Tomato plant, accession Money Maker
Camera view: bottom (45 deg); turntable rotation: 180 degrees
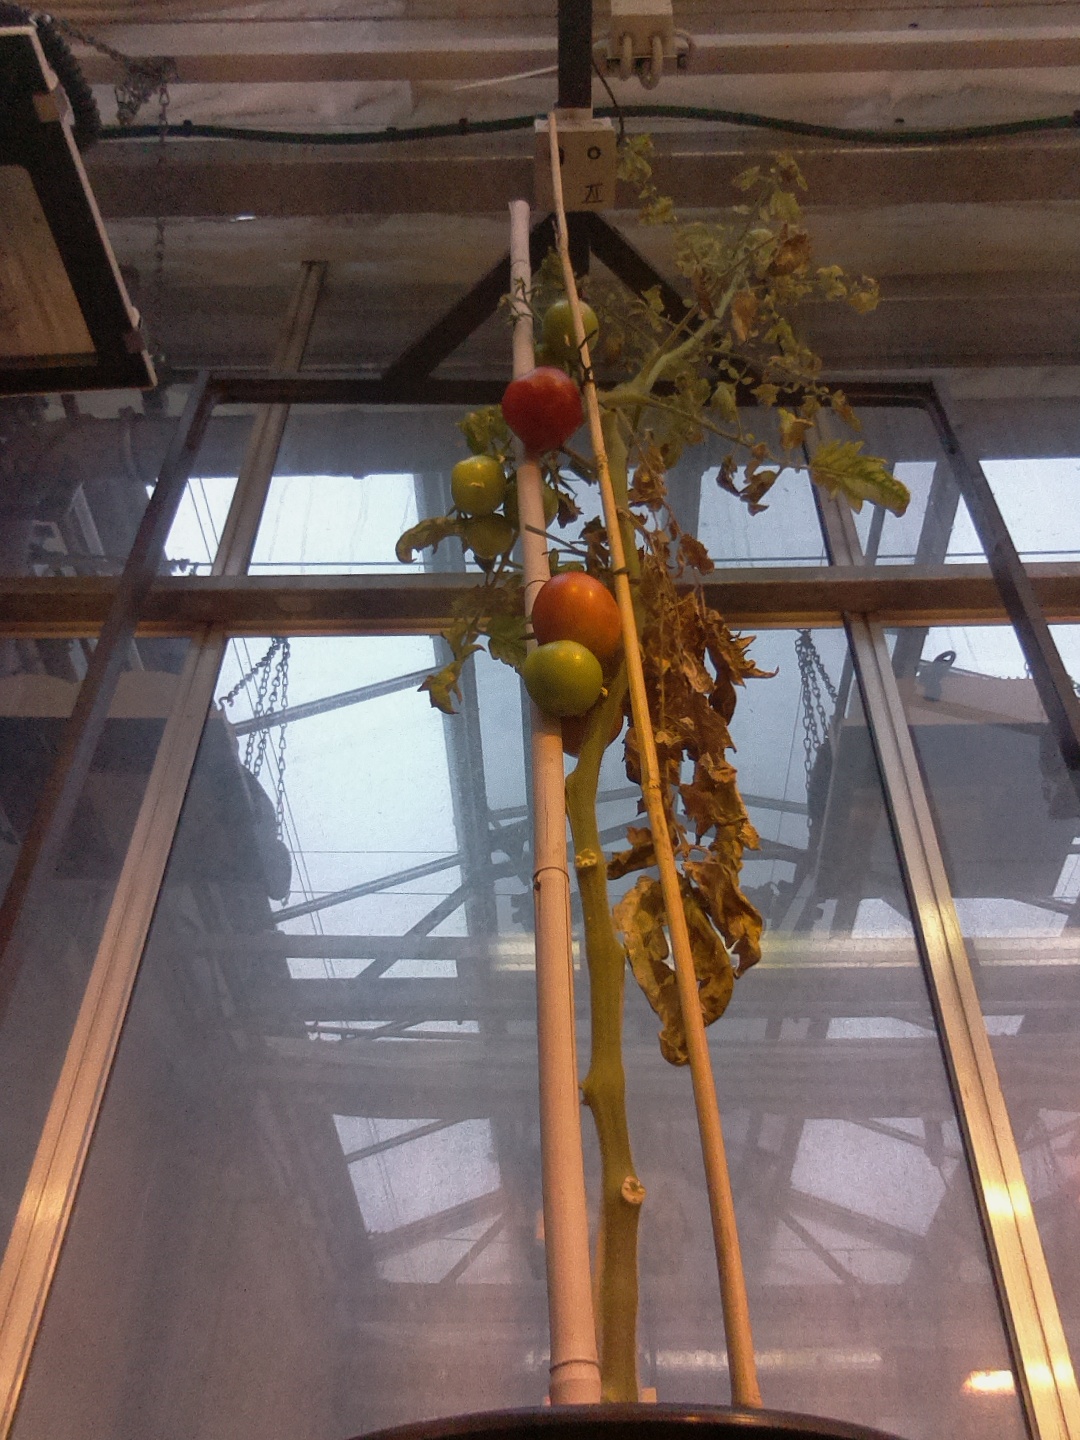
BBCH growth stage 83: 30%-40% of fruits show typical fully ripe color